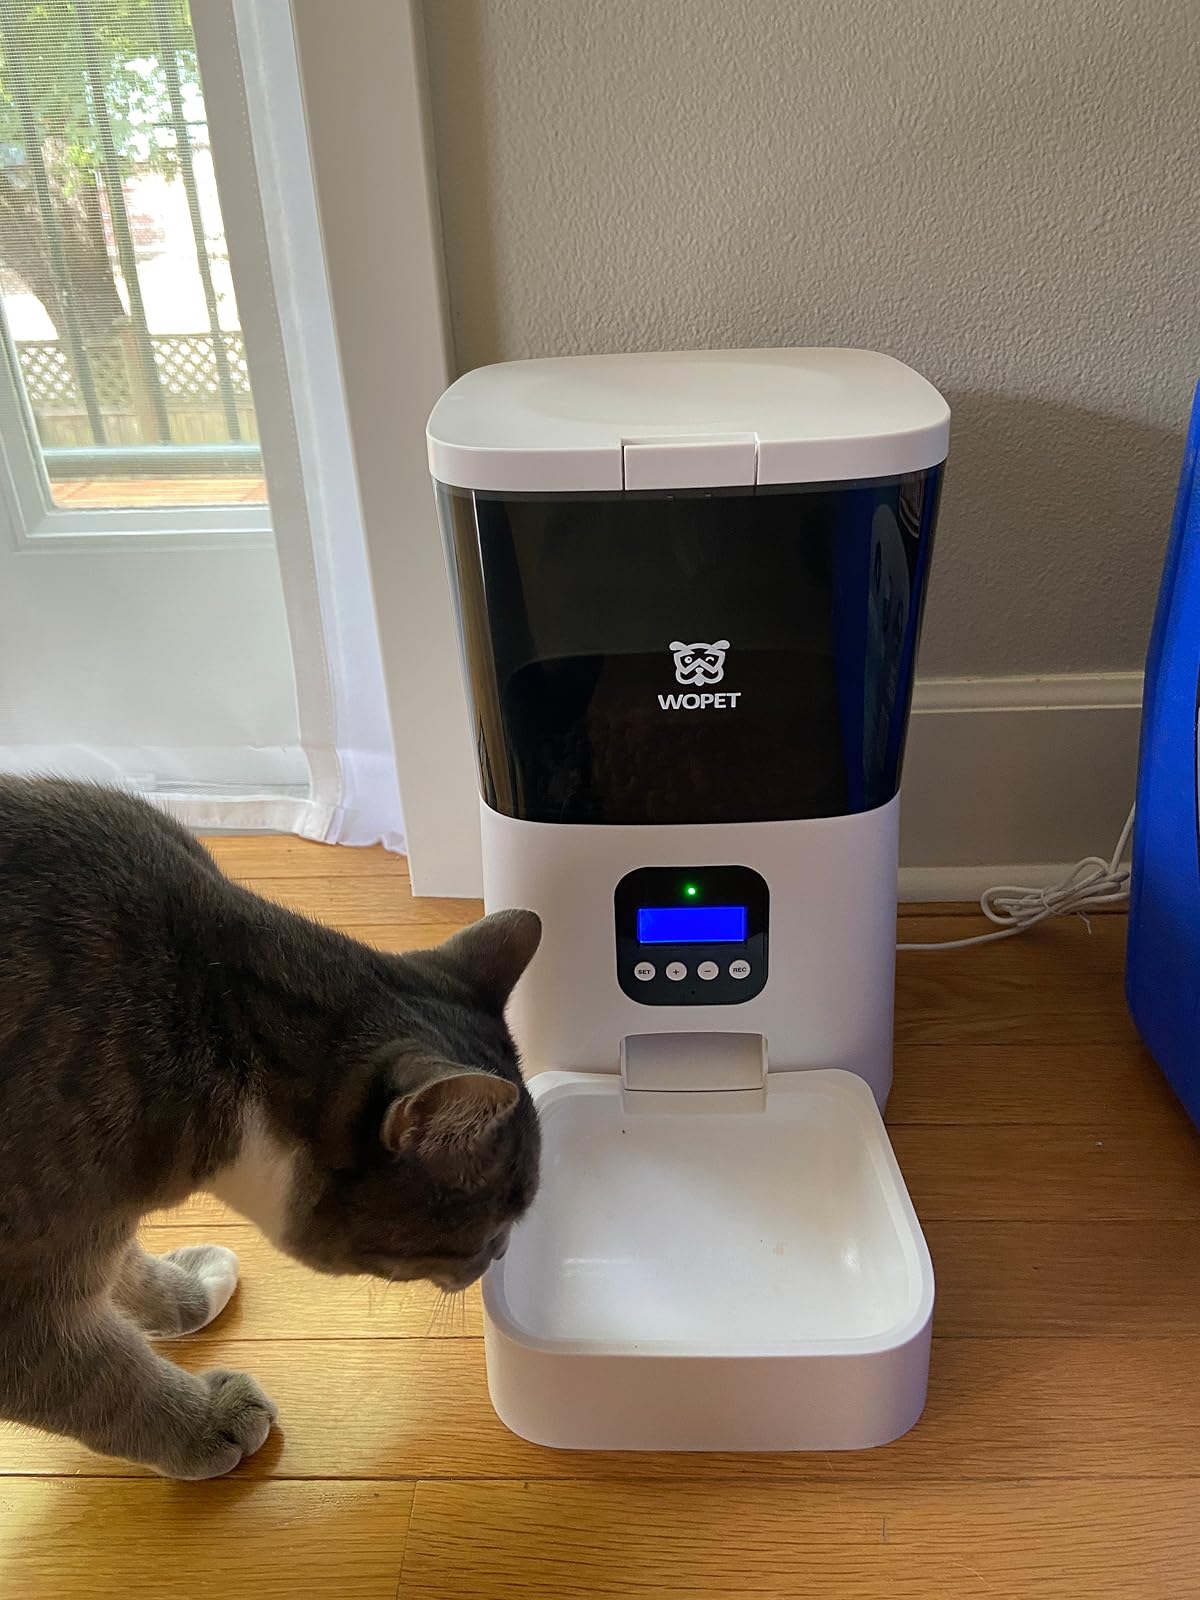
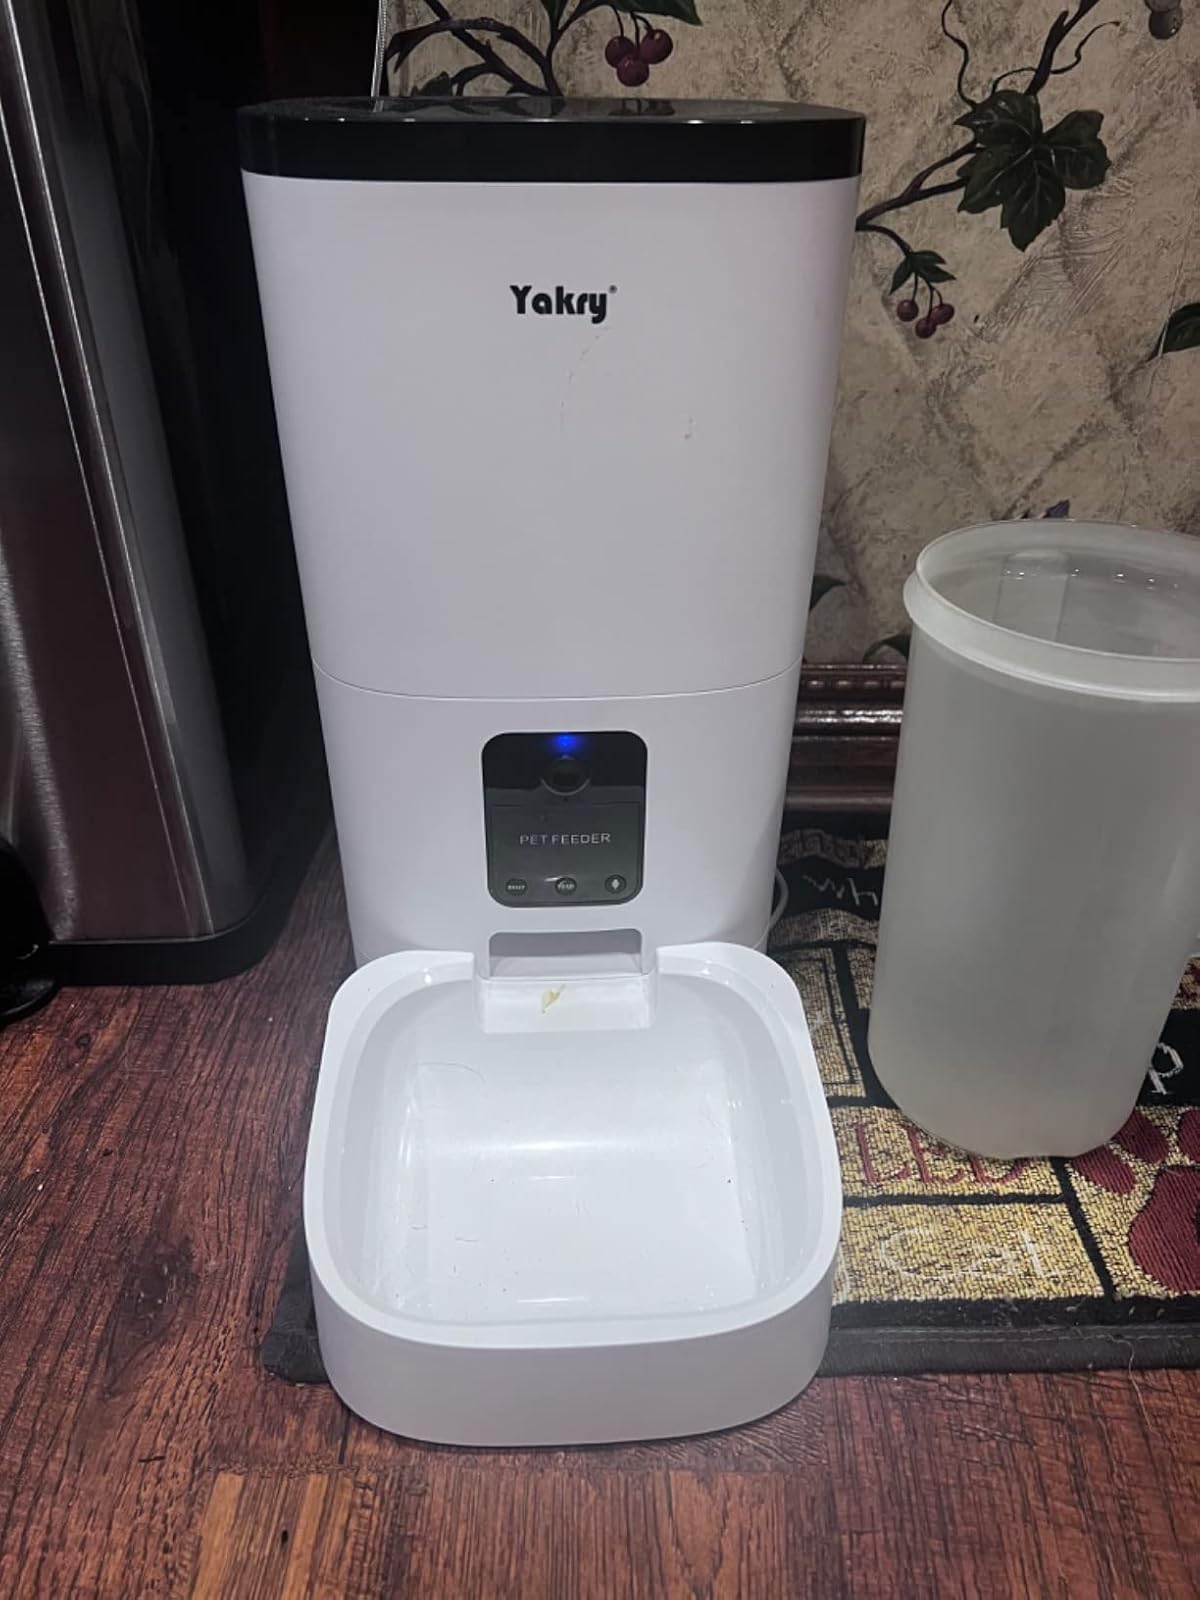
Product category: items_feeder
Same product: no